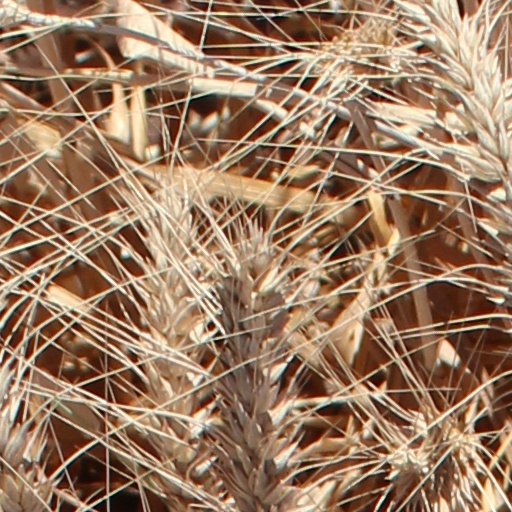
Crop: wheat